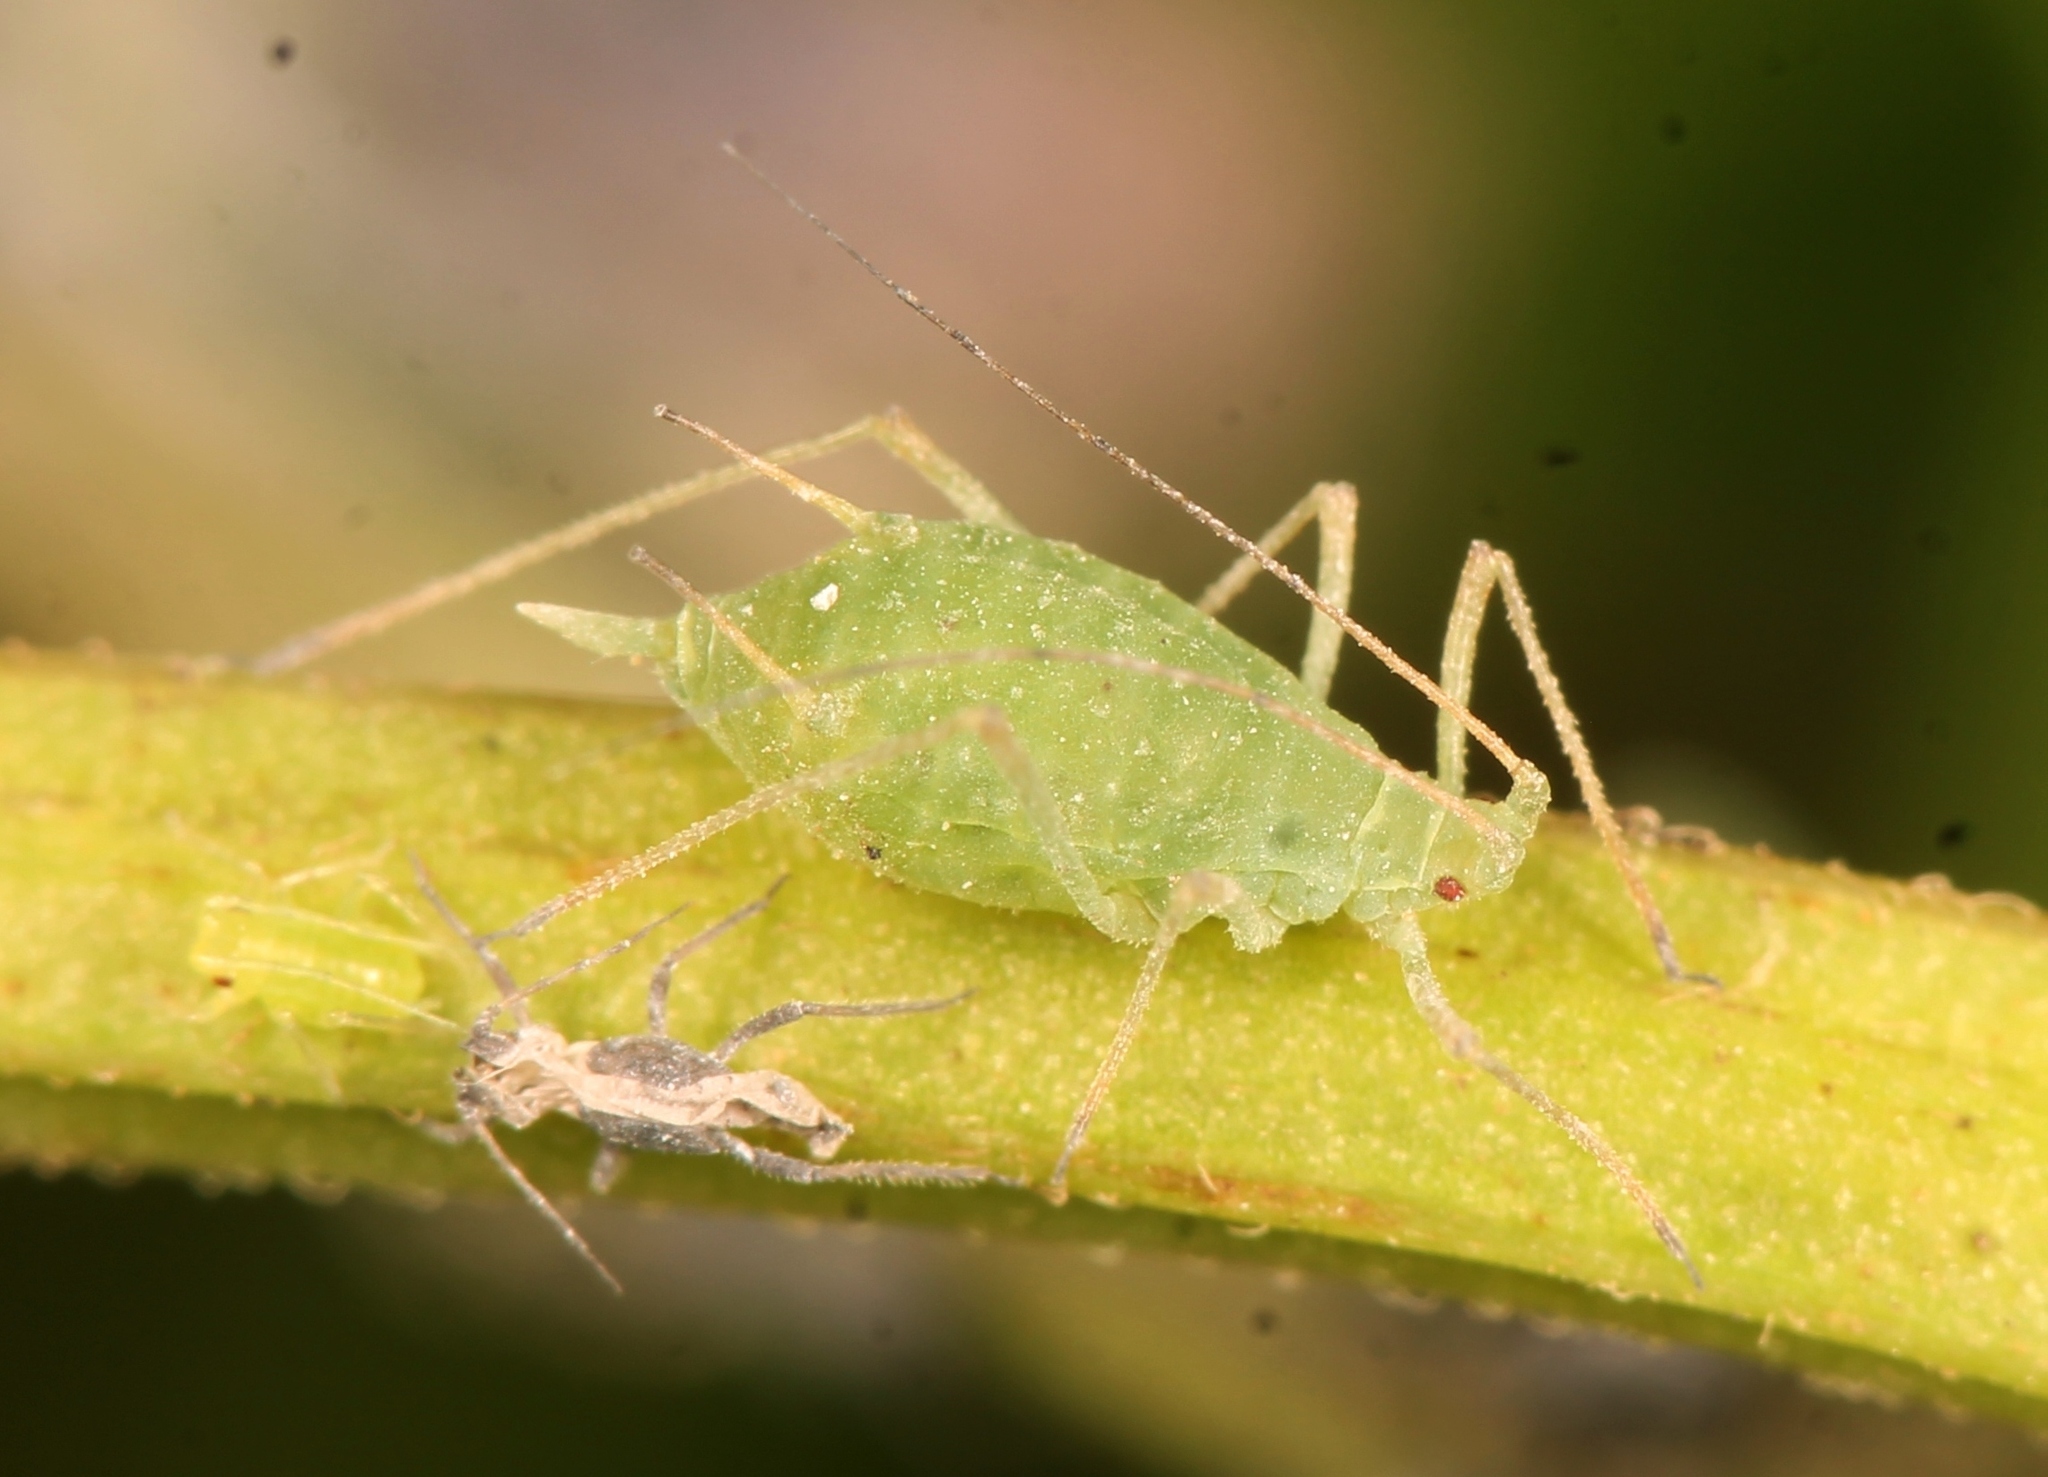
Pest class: pea_aphid